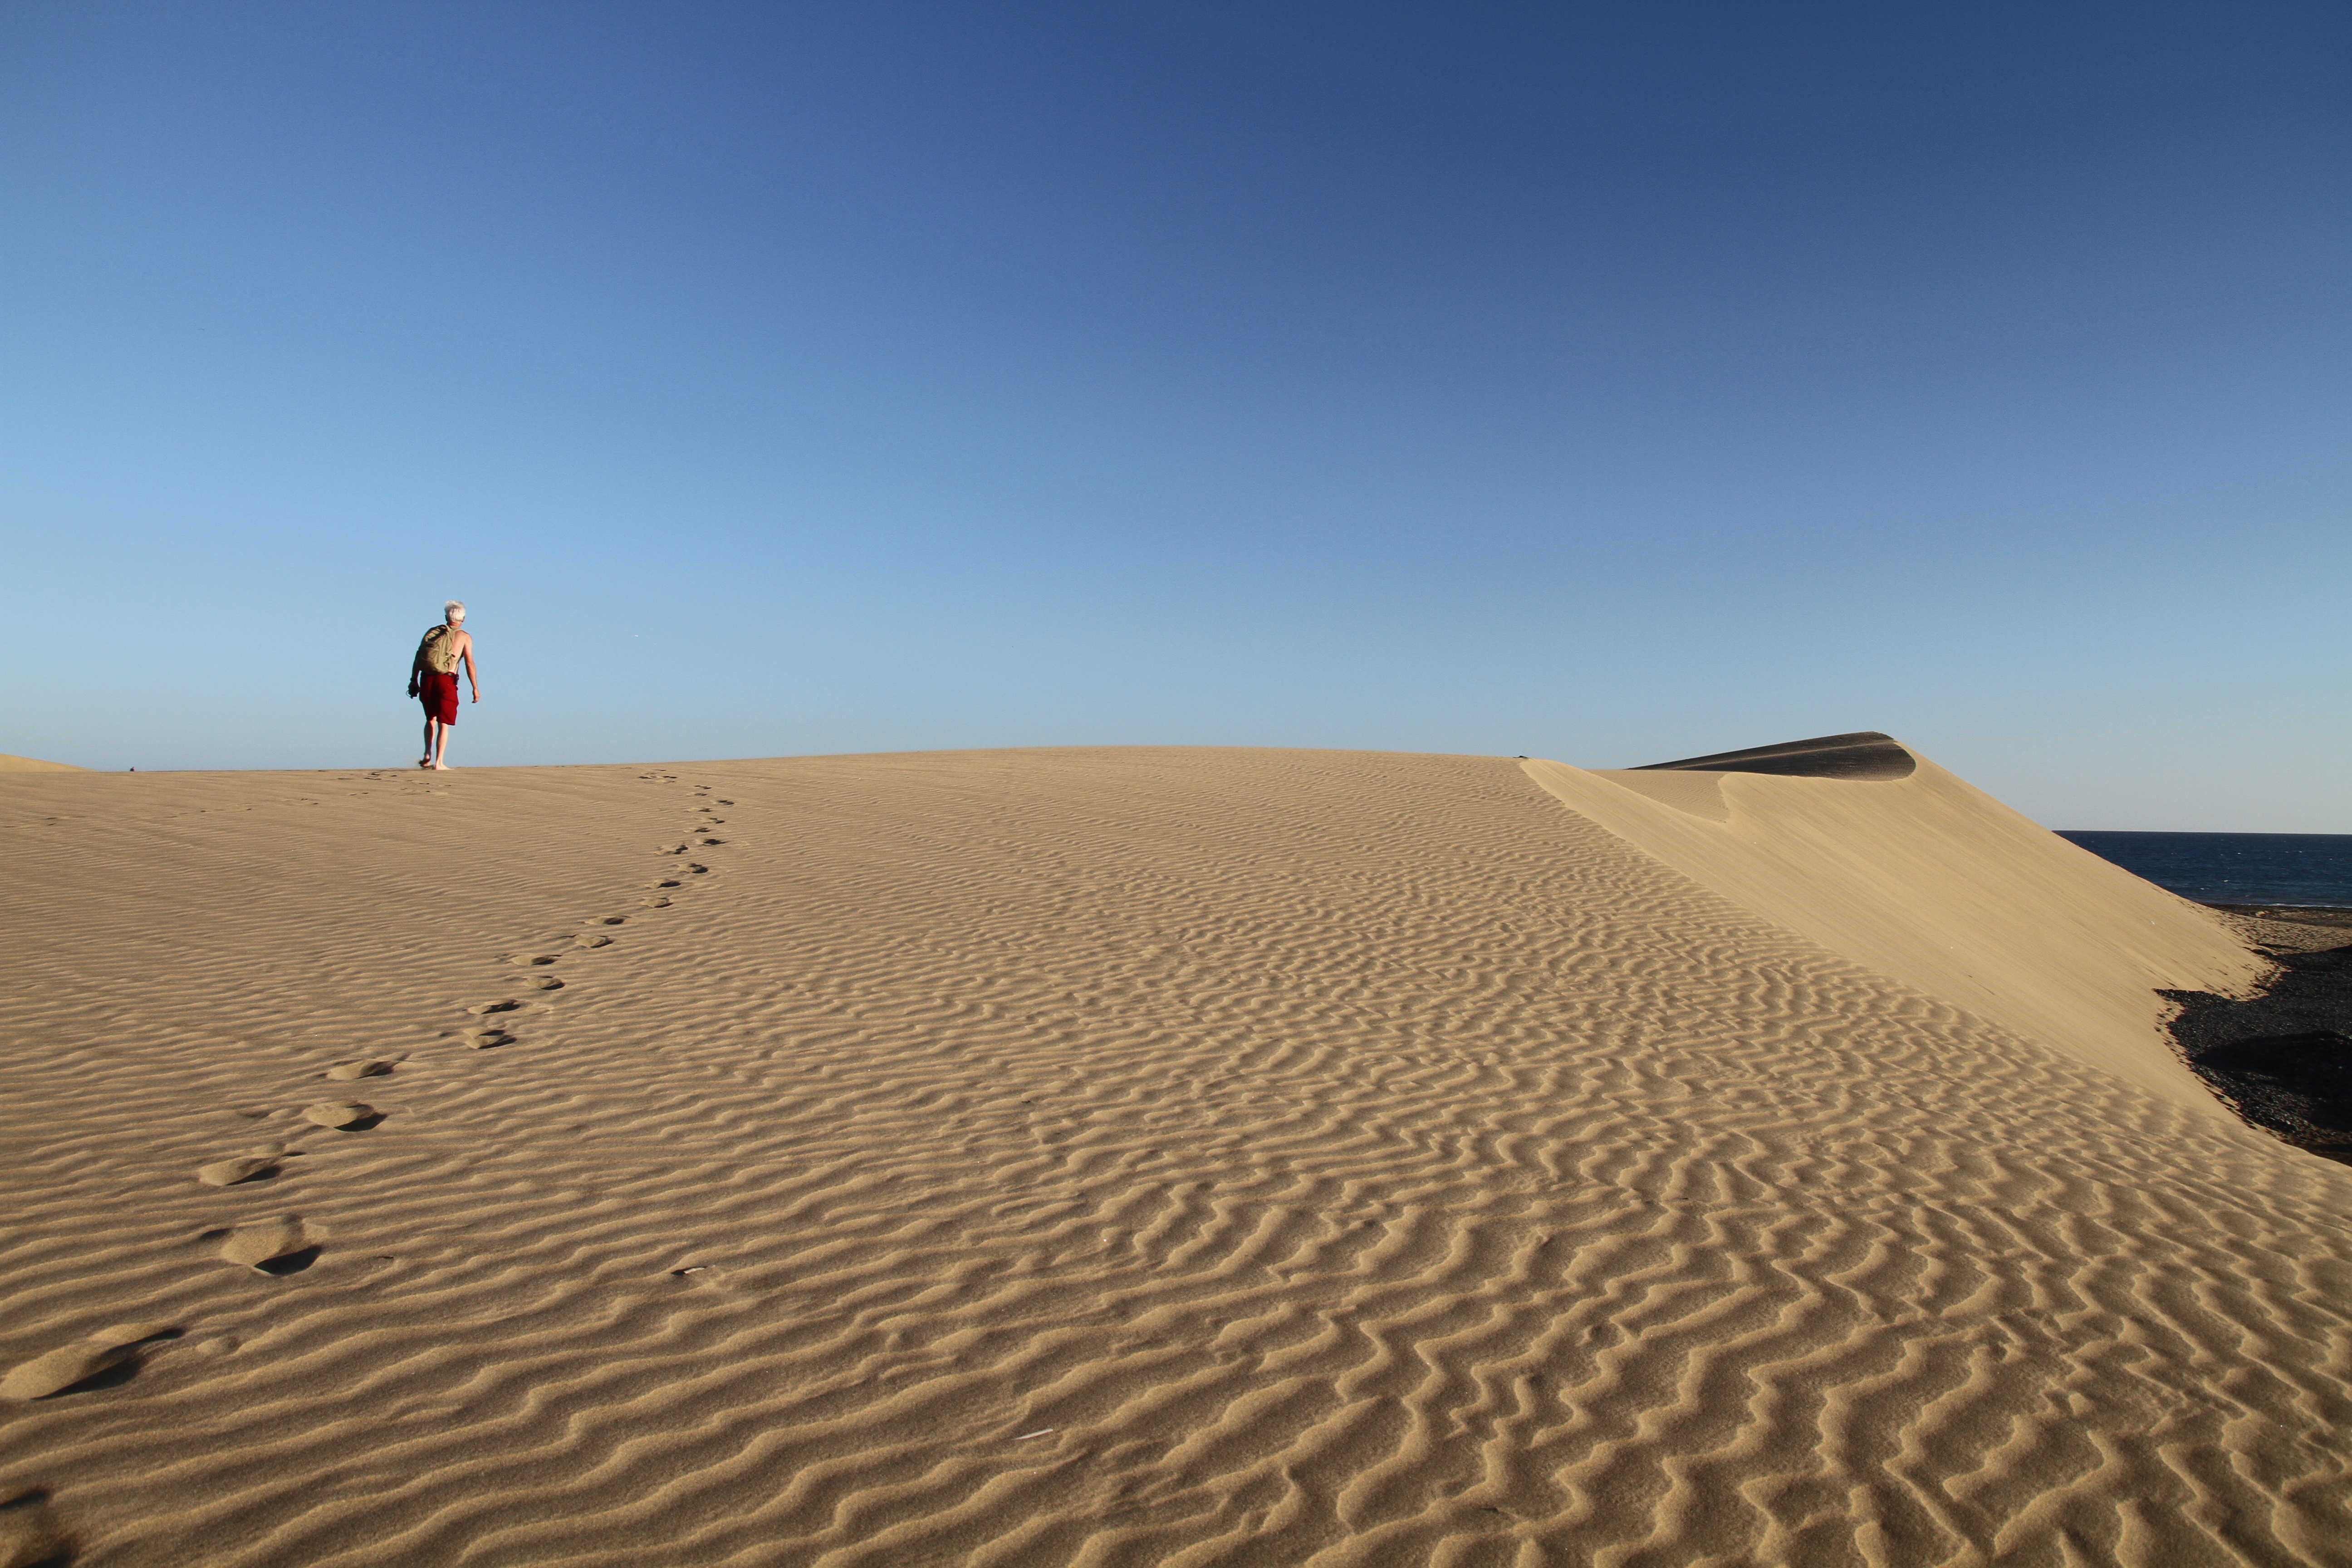
man, beach, landscape, nature, sand, walking, desert, dune, panorama, dunes, habitat, gran canaria, ecosystem, sahara, maspalomas, canary islands, landform, erg, natural environment, geographical feature, aeolian landform